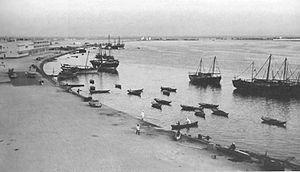
Le Khor Dubaï est un bras de mer se trouvant à Dubaï, aux Émirats arabes unis.
Dubaï ou Doubaï est un émirat des Émirats arabes unis dont la capitale est la ville de Dubaï. Les habitants de l'émirat s'appellent les Dubaïotes ou Doubaïotes.